Ignacio Hernando de Larramendi y Montiano

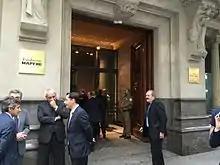
Fundación MAPFRE premises

Already in 1969 Larramendi ensured the decision to commence expansion beyond Spain; though various directions were considered, from the onset he had his sights set on Latin America. In the early 1970s the company, by means of Editorial MAPFRE, embarked on public relations campaign, while Larramendi used to tour the continent himself; he made sure that Argentina was the most promising market and Colombia was the "mas españolista" country. In the late 1970s the company was looking for the most appropriate expansion formula; on the one hand, in 1976 it set up MAPFRE Internacional and directly entered many South American markets, on the other, it formed re-insurance conglomerates with Belgian and Dutch companies. None of that really worked; the most successful strategy was taking over local entities and using re-insurance as a ram to enter local markets; following acquisitions of Seguros Caribe (Colombia), Aconcagua (Argentina) and other companies, in the late 1980s MAPFRE became a major player on the continent. Also swift response to the 1985 Mexico earthquake earned the group prestige and recognition. In 1998 the company became re-insurance market leader in Latin America and the first among foreign companies in general. On the Latin American market MAPFRE engaged in 10 companies before 1990 and 22 after that date.